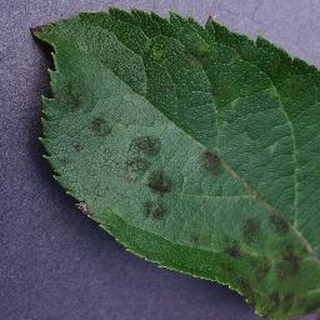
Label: apple_apple_scab